Bismarck Tower (Burg (Spreewald))

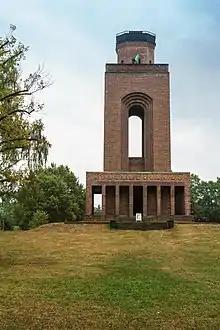
Bismarck Tower in Burg (Spreewald)

The Bismarckturm ("Bismarck Tower") is a 28 metre high Bismarck monument. It is located on the Schlossberg north of Burg (Spreewald).